Nepenthes surigaoensis

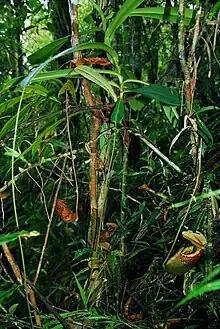
An aerial offshoot from an old climbing stem with lower pitchers borne on long tendrils, found on Mount Masay

"Nepenthes surigaoensis" is a climbing plant growing to a height of 5 m. The stem, which may be branched, is up to 1.25 cm in diameter and has internodes up to 14 cm long. It often scrambles through vegetation, sometimes leaning against slanted tree trunks, but may also grow prostrate along the ground. No infraspecific taxa of "N. surigaoensis" have been described.